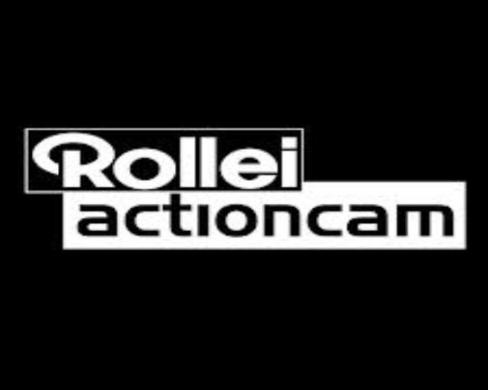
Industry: Electronic